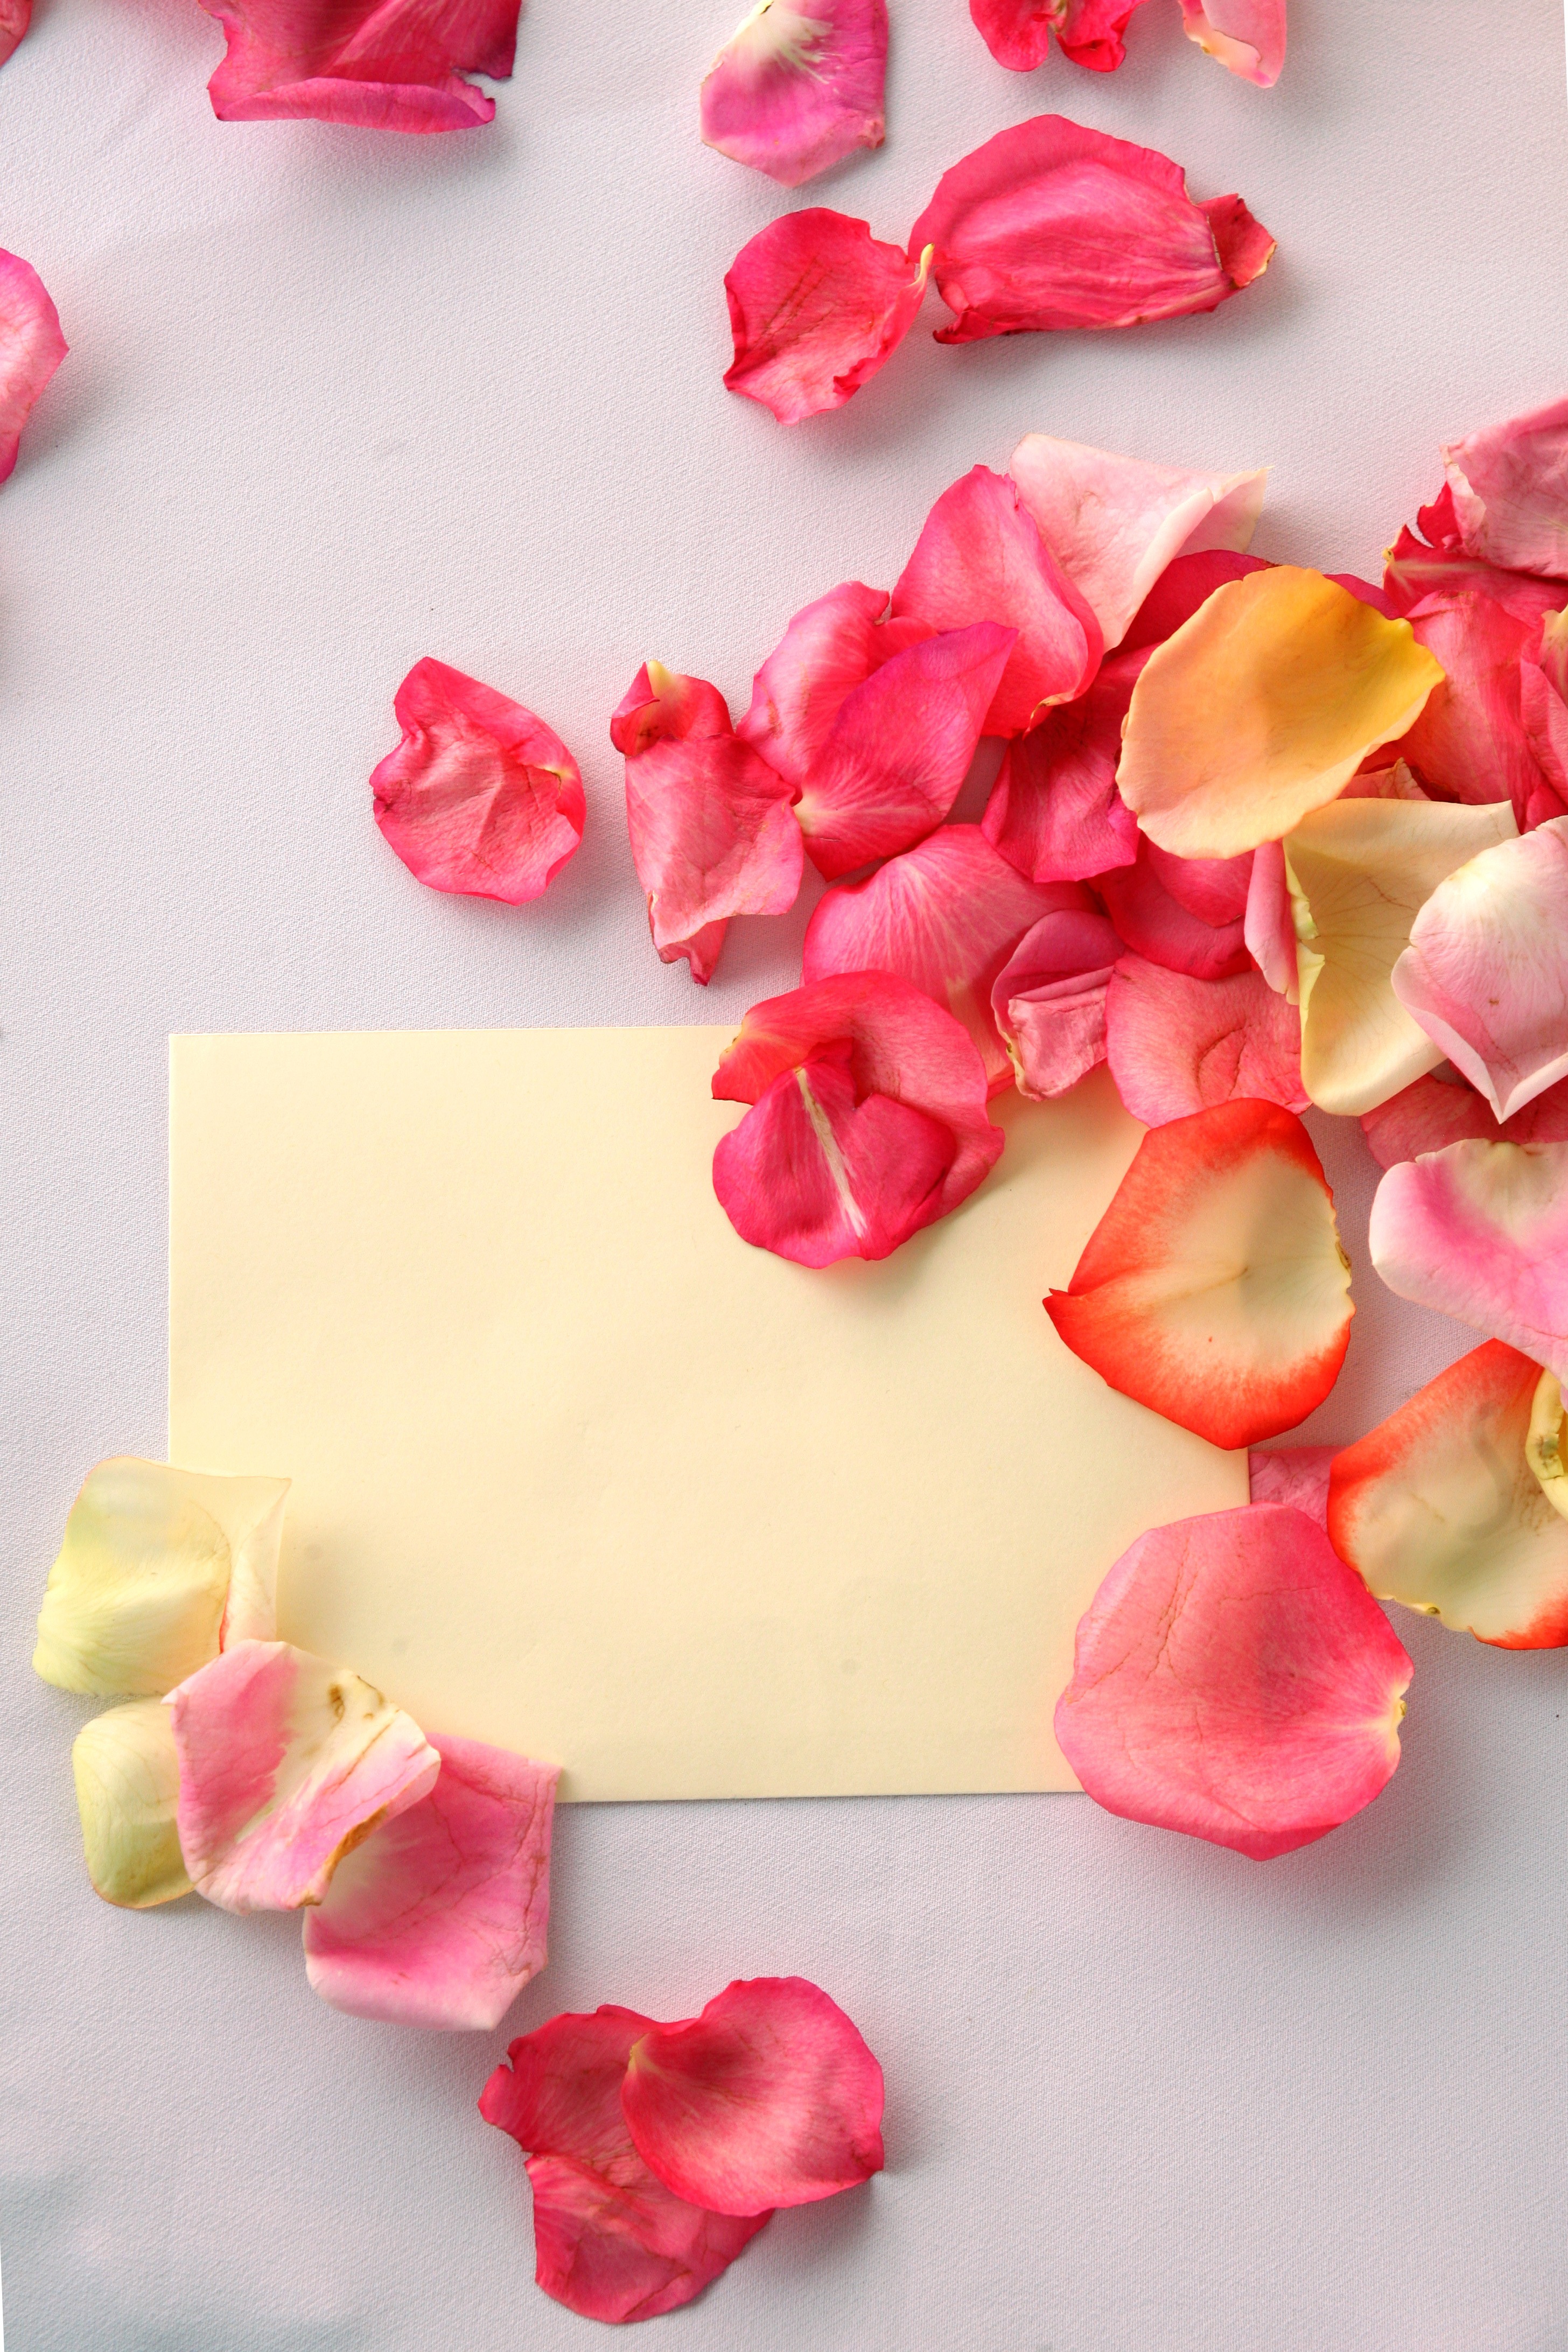
plant, flower, petal, heart, food, red, pink, dessert, flowers, icing, fondant, red roses, sugar paste, flower bouquet, cake decorating